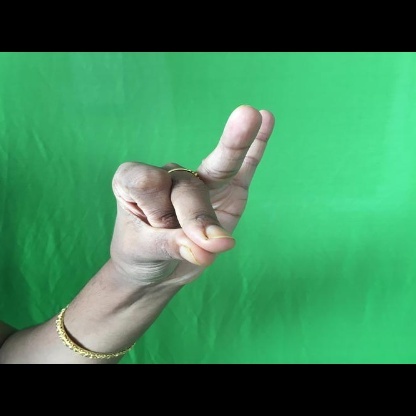
Mudra: Bramaram